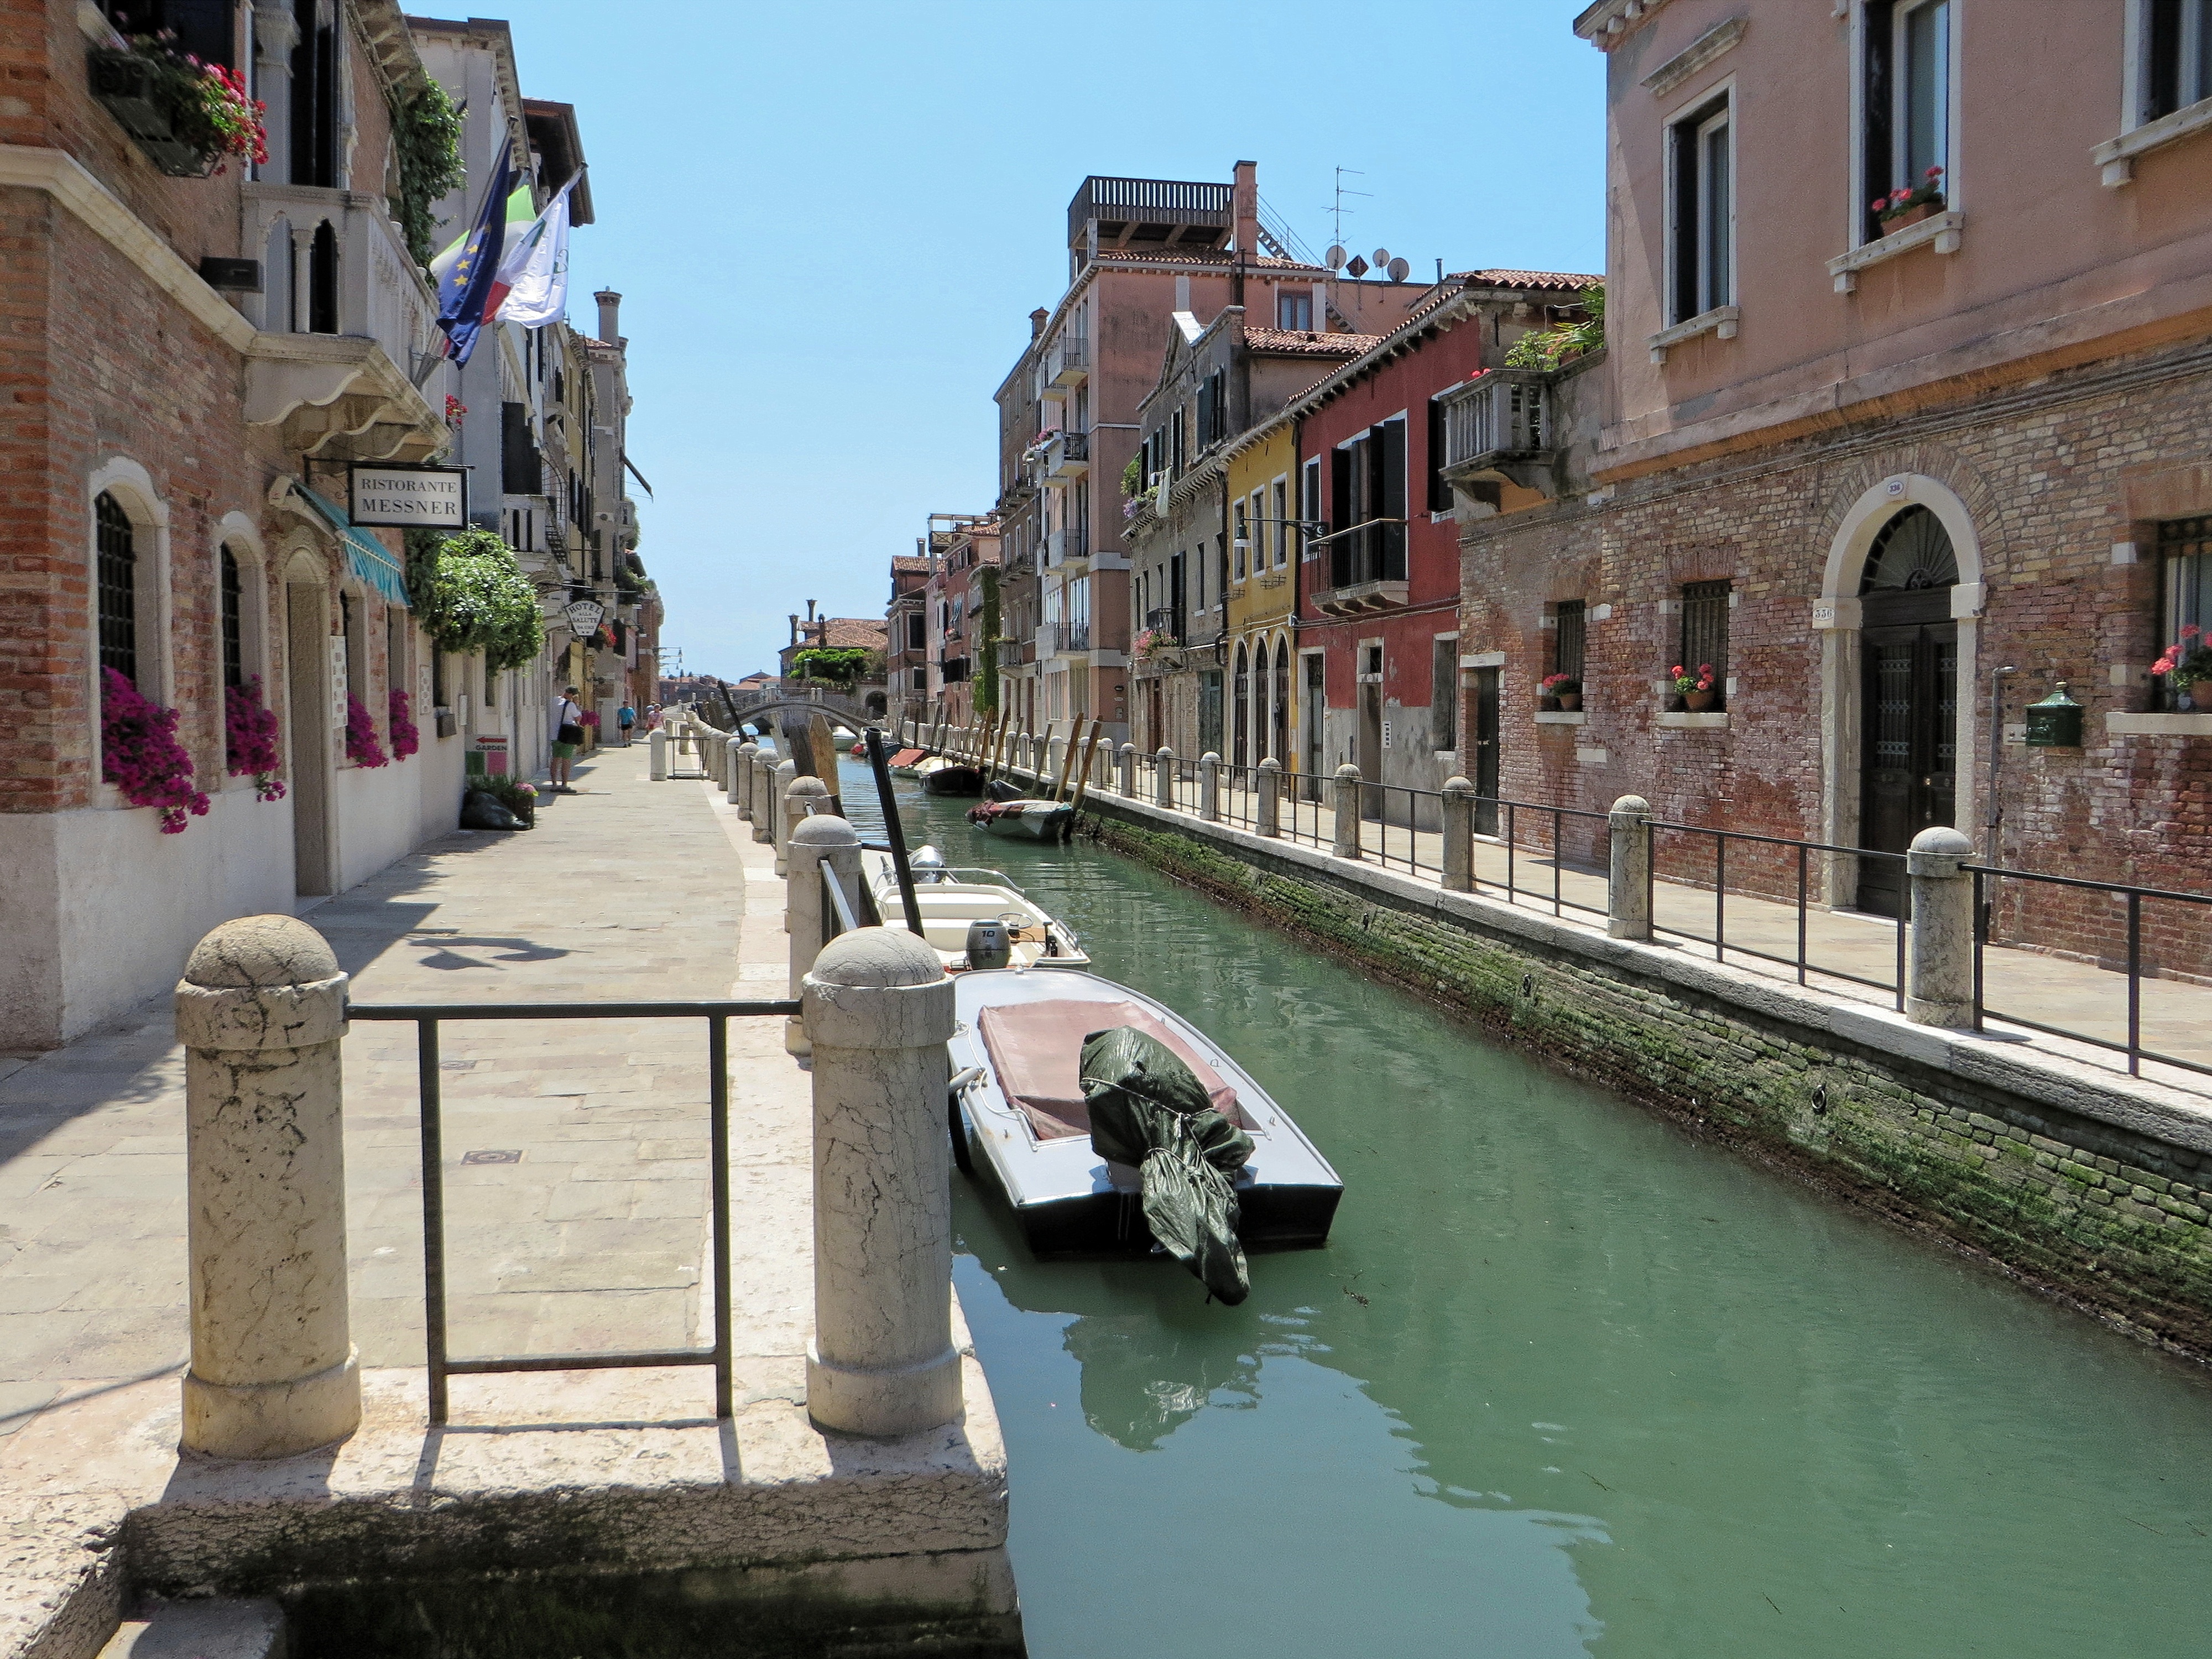
water, boat, street, town, city, canal, travel, lagoon, italy, venice, tourism, waterway, body of water, channel, wharf, facades